Christianity in the Middle Ages

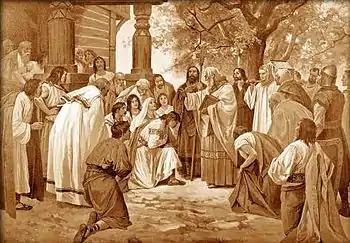
Brothers Cyril and Methodius bring Christianity to the Slavic peoples.

Christianity in the Middle Ages covers the history of Christianity from the fall of the Western Roman Empire. The end of the period is variously defined - depending on the context, events such as the conquest of Constantinople by the Ottoman Empire in 1453, Christopher Columbus's first voyage to the Americas in 1492, or the Protestant Reformation in 1517 are sometimes used.